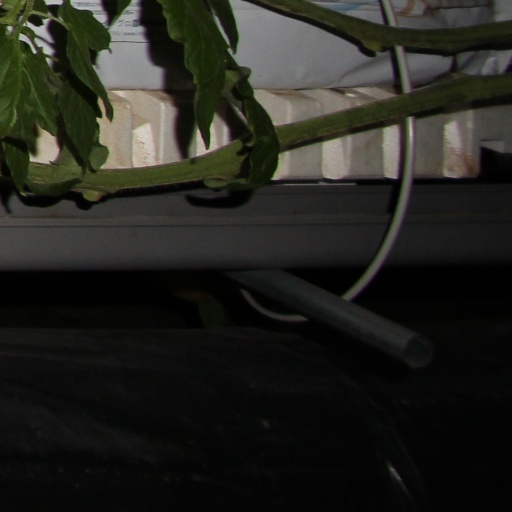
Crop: tomato